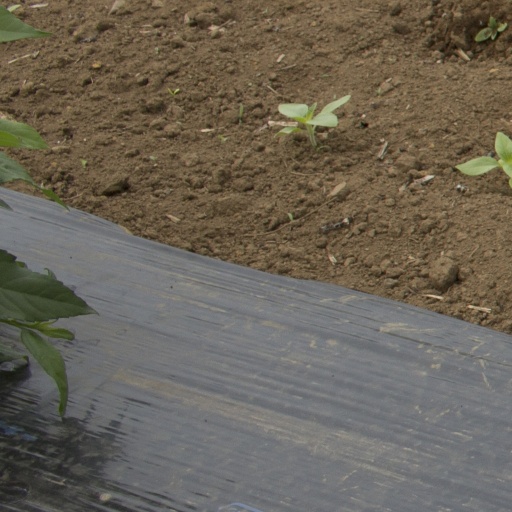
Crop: Jerusalem artichoke